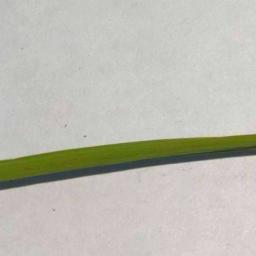
Label: Rice___Healthy